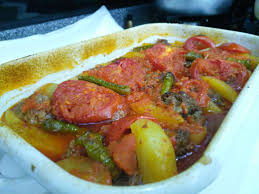
Yemek: izmir_kofte